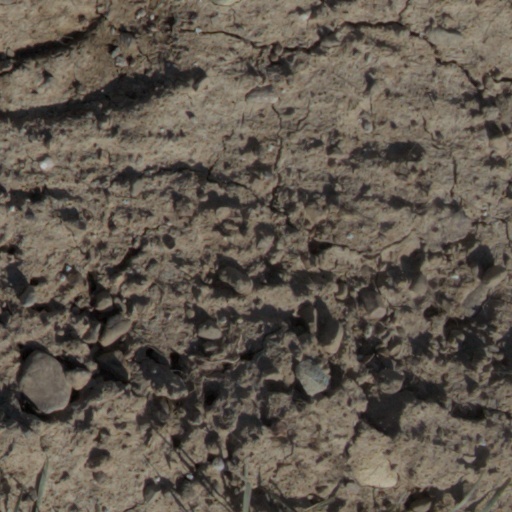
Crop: wheat